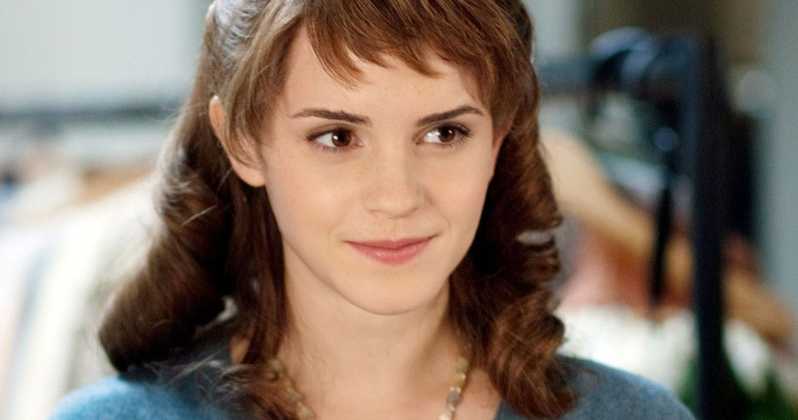
Gender: women